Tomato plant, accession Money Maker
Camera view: vertical (180 deg); turntable rotation: 150 degrees
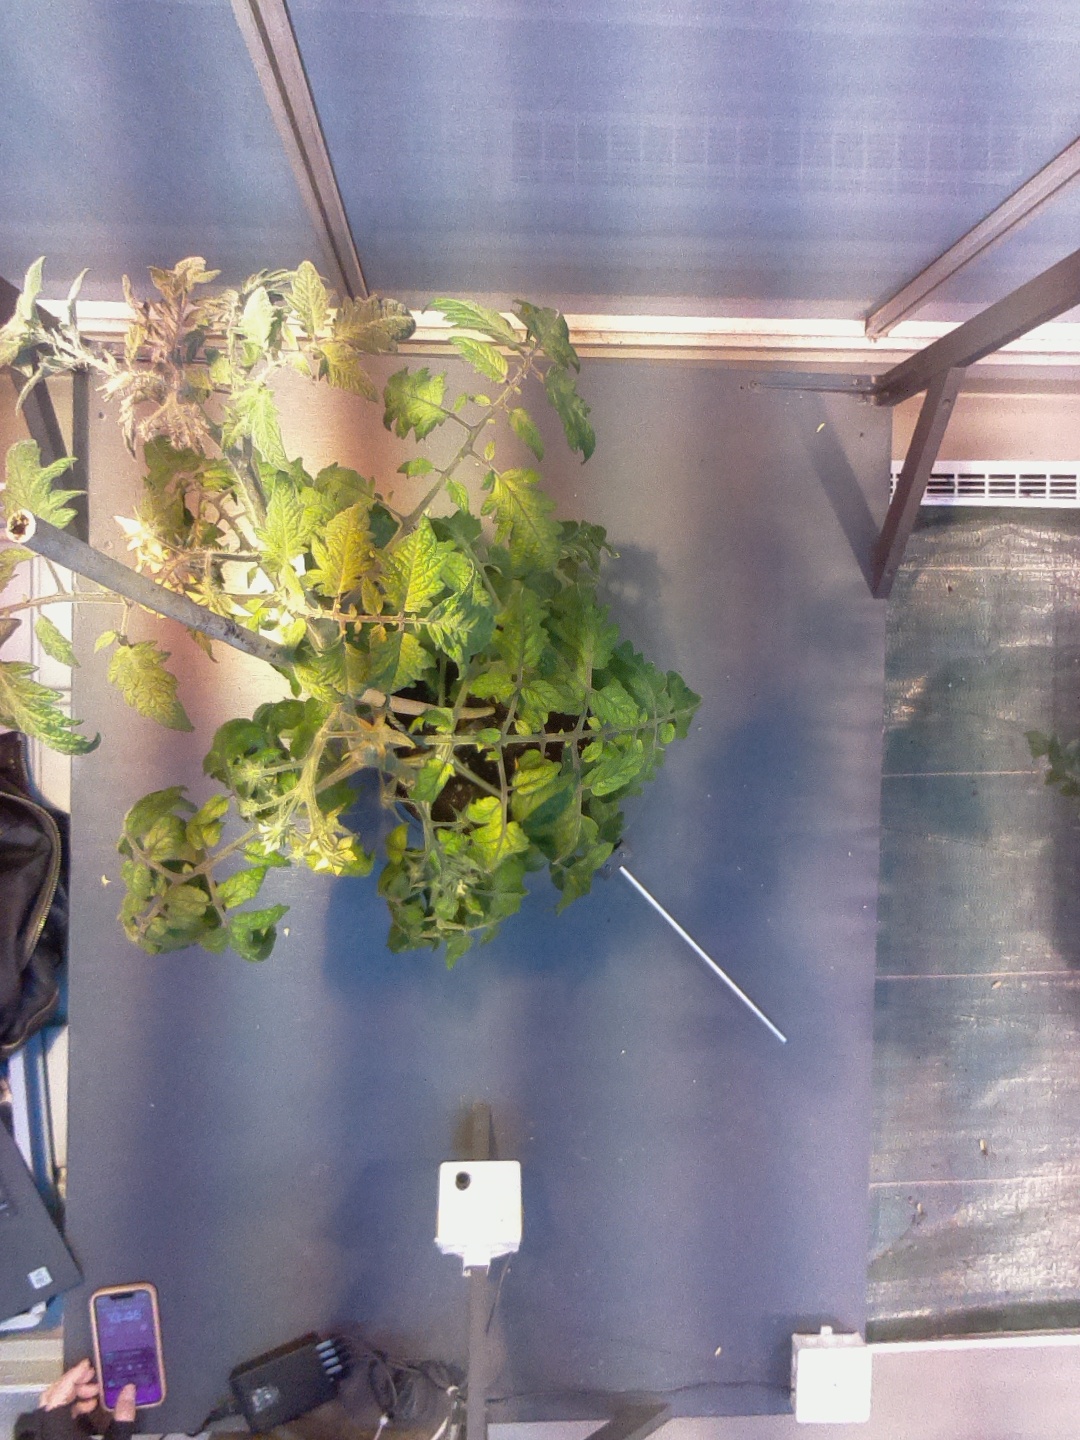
BBCH growth stage 71: 10%-20% of final fruit size